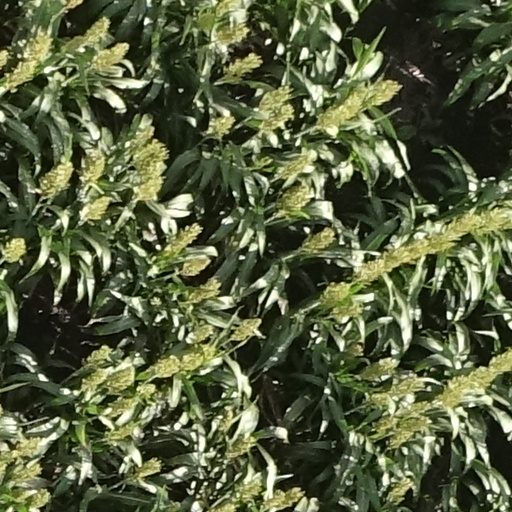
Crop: sorghum